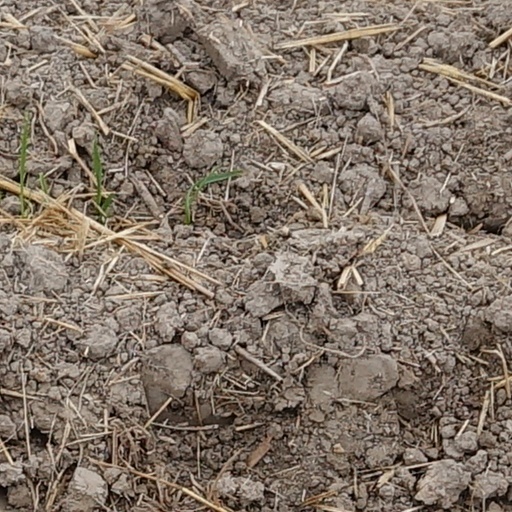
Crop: wheat